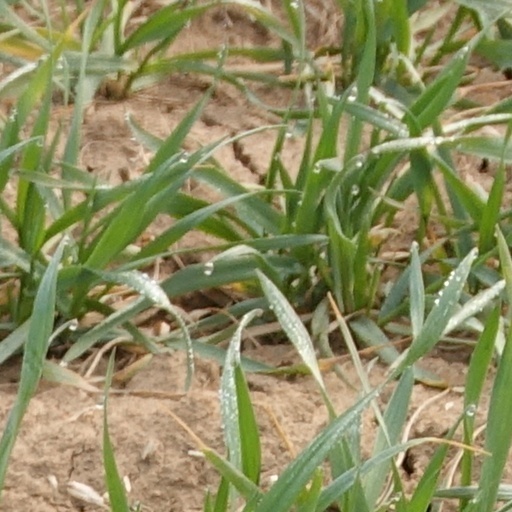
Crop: wheat